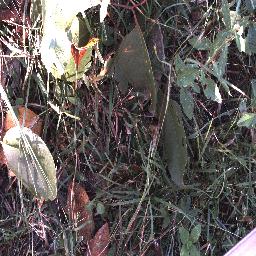
Label: negative